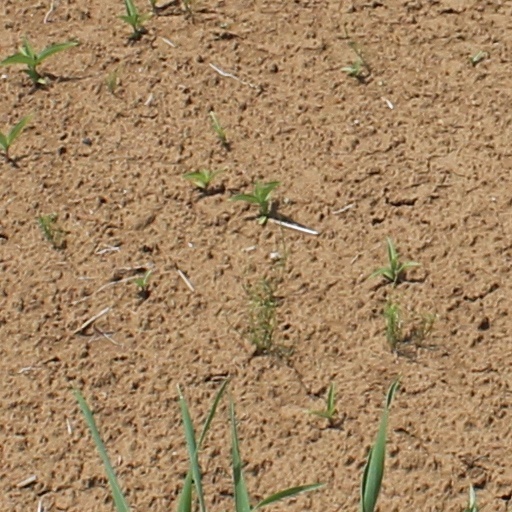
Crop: wheat